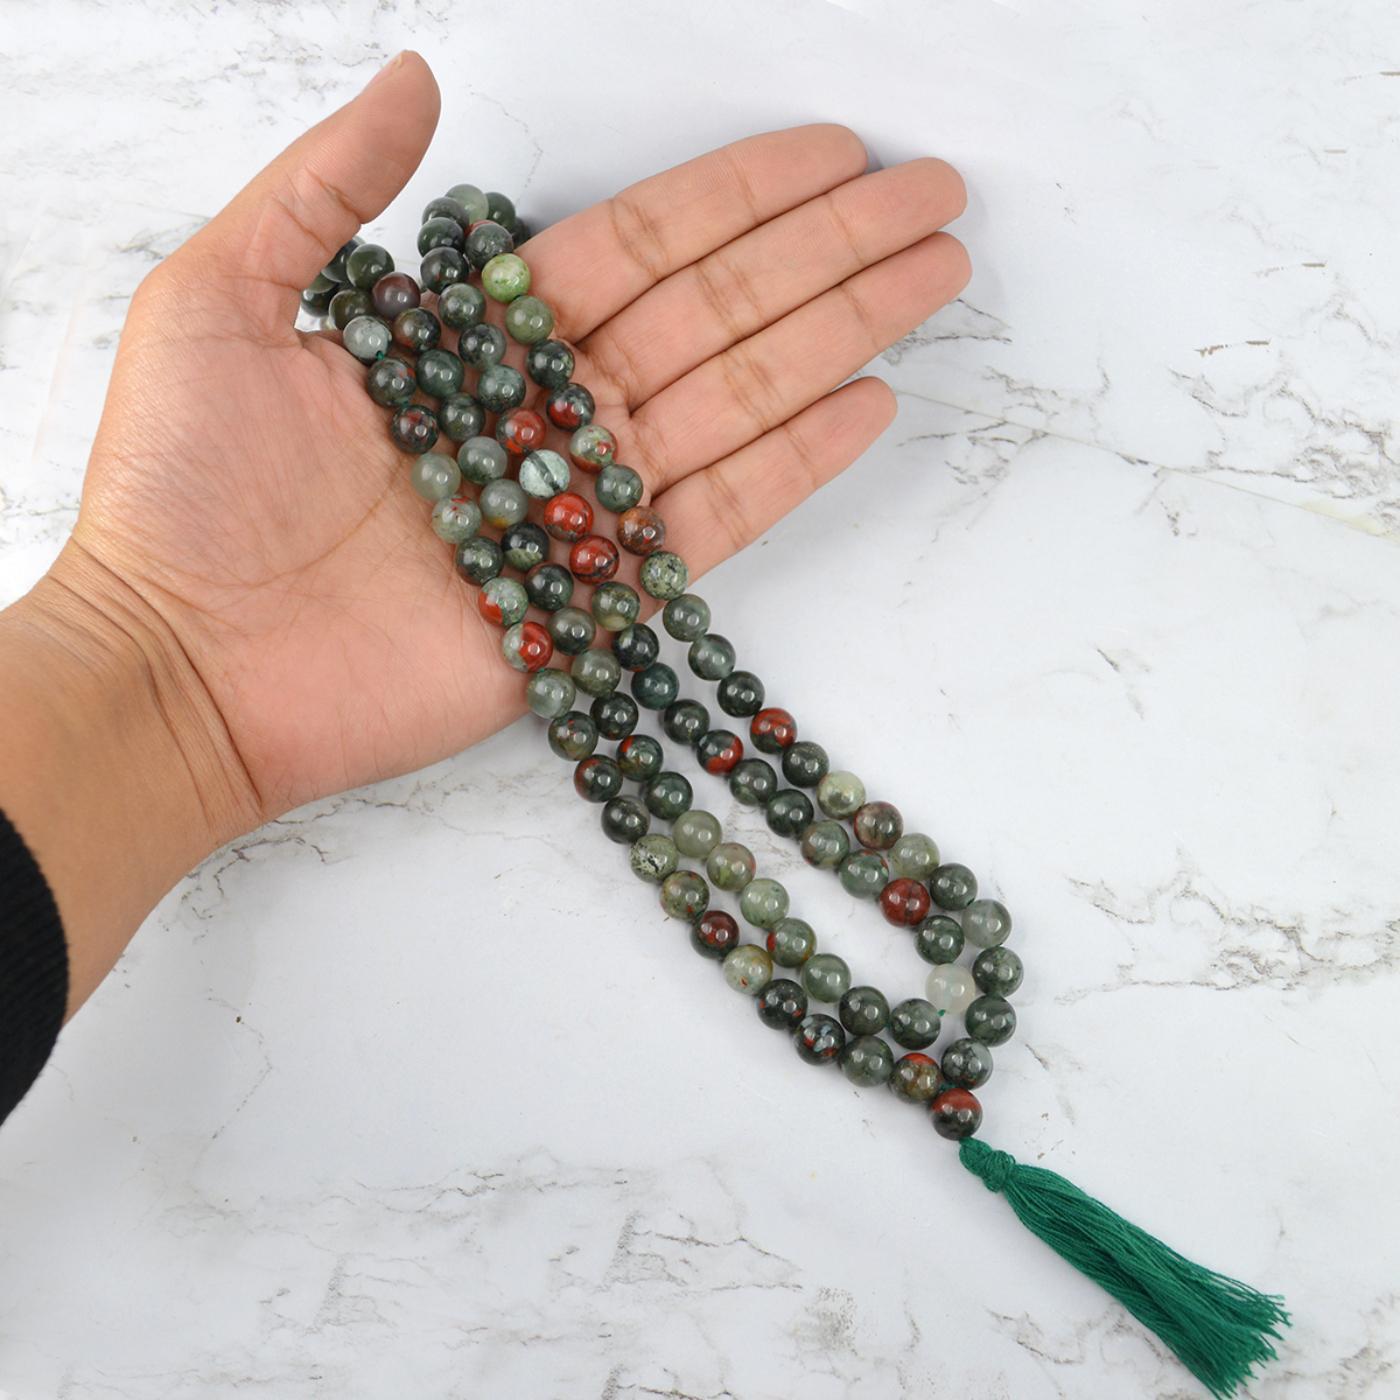
Reiki Crystal Products Natural Bloodstone African 8mm Mala 108 Round Bead Mala / Necklace for Reiki Healing and Crystal Healing Stone
Type: Necklaces & Pendants
Brand: Reiki Crystal Products
Price: Rs. 1299
Hand Made Natural Crystal Stone Mala / Necklace | Length : 32 Inch. | Stone Size - 8 mm | Shape Round | Number of Beads 108 | Charged By Reiki Grand Master & Vastu Expert
Features: Hand Made Natural Crystal Stone Mala / Necklace | Length : 32 Inch. | Stone Size - 8 mm | Shape Round | Number of Beads 108 | Charged By Reiki Grand Master & Vastu Expert,Natural Healing Crystal Stone Mala for Reiki Healing, Crystal Healing, Numerology, Tarot, Astrology & Feng Shui,100% Authentic, Original and Natural Healing Stone / Crystal Mala - small holes, crack marks on the surface or inside the stones are often visible,Material : Natural Healing Stones See Images & Product Description For Healing Properties /Advantages,Stylish Party-Daily-Office-Casual Wear Reiki Healing Stone Mala / Necklace for Men, Women, Boys, Girls. Best for Gifting & Personal Use.
Included: Pack Of 1 X Bloodstone African 8mm Mala